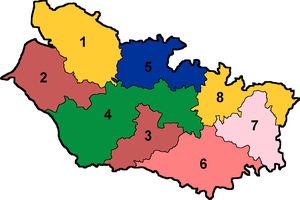
Députés de la Somme de 1876 à 1877
Liste des députés de la Somme.